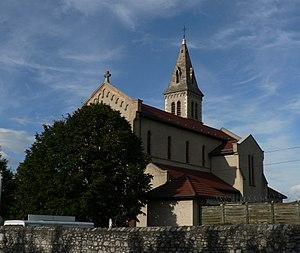
Église Saint-Etienne (Le Pont-de-Claix)
Le Pont-de-Claix est une commune française située dans le département de l'Isère, en région Auvergne-Rhône-Alpes.